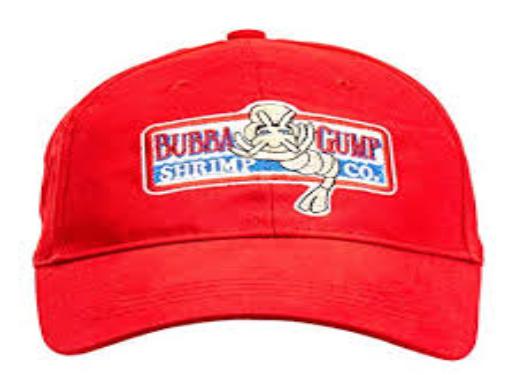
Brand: Bubba Gump Shrimp Company
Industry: Food